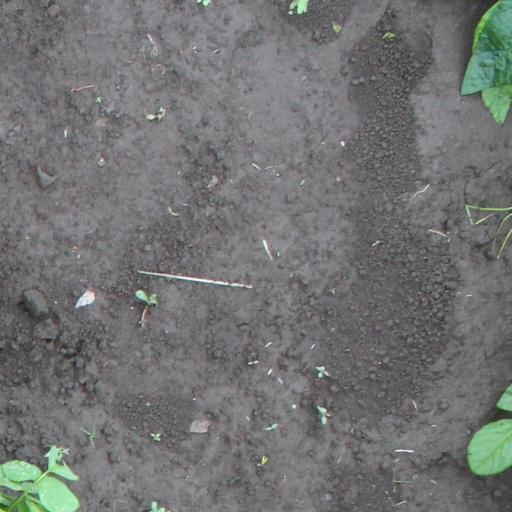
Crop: soybean